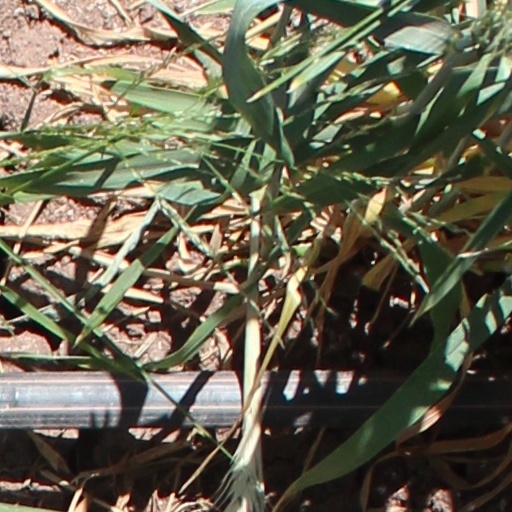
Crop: wheat